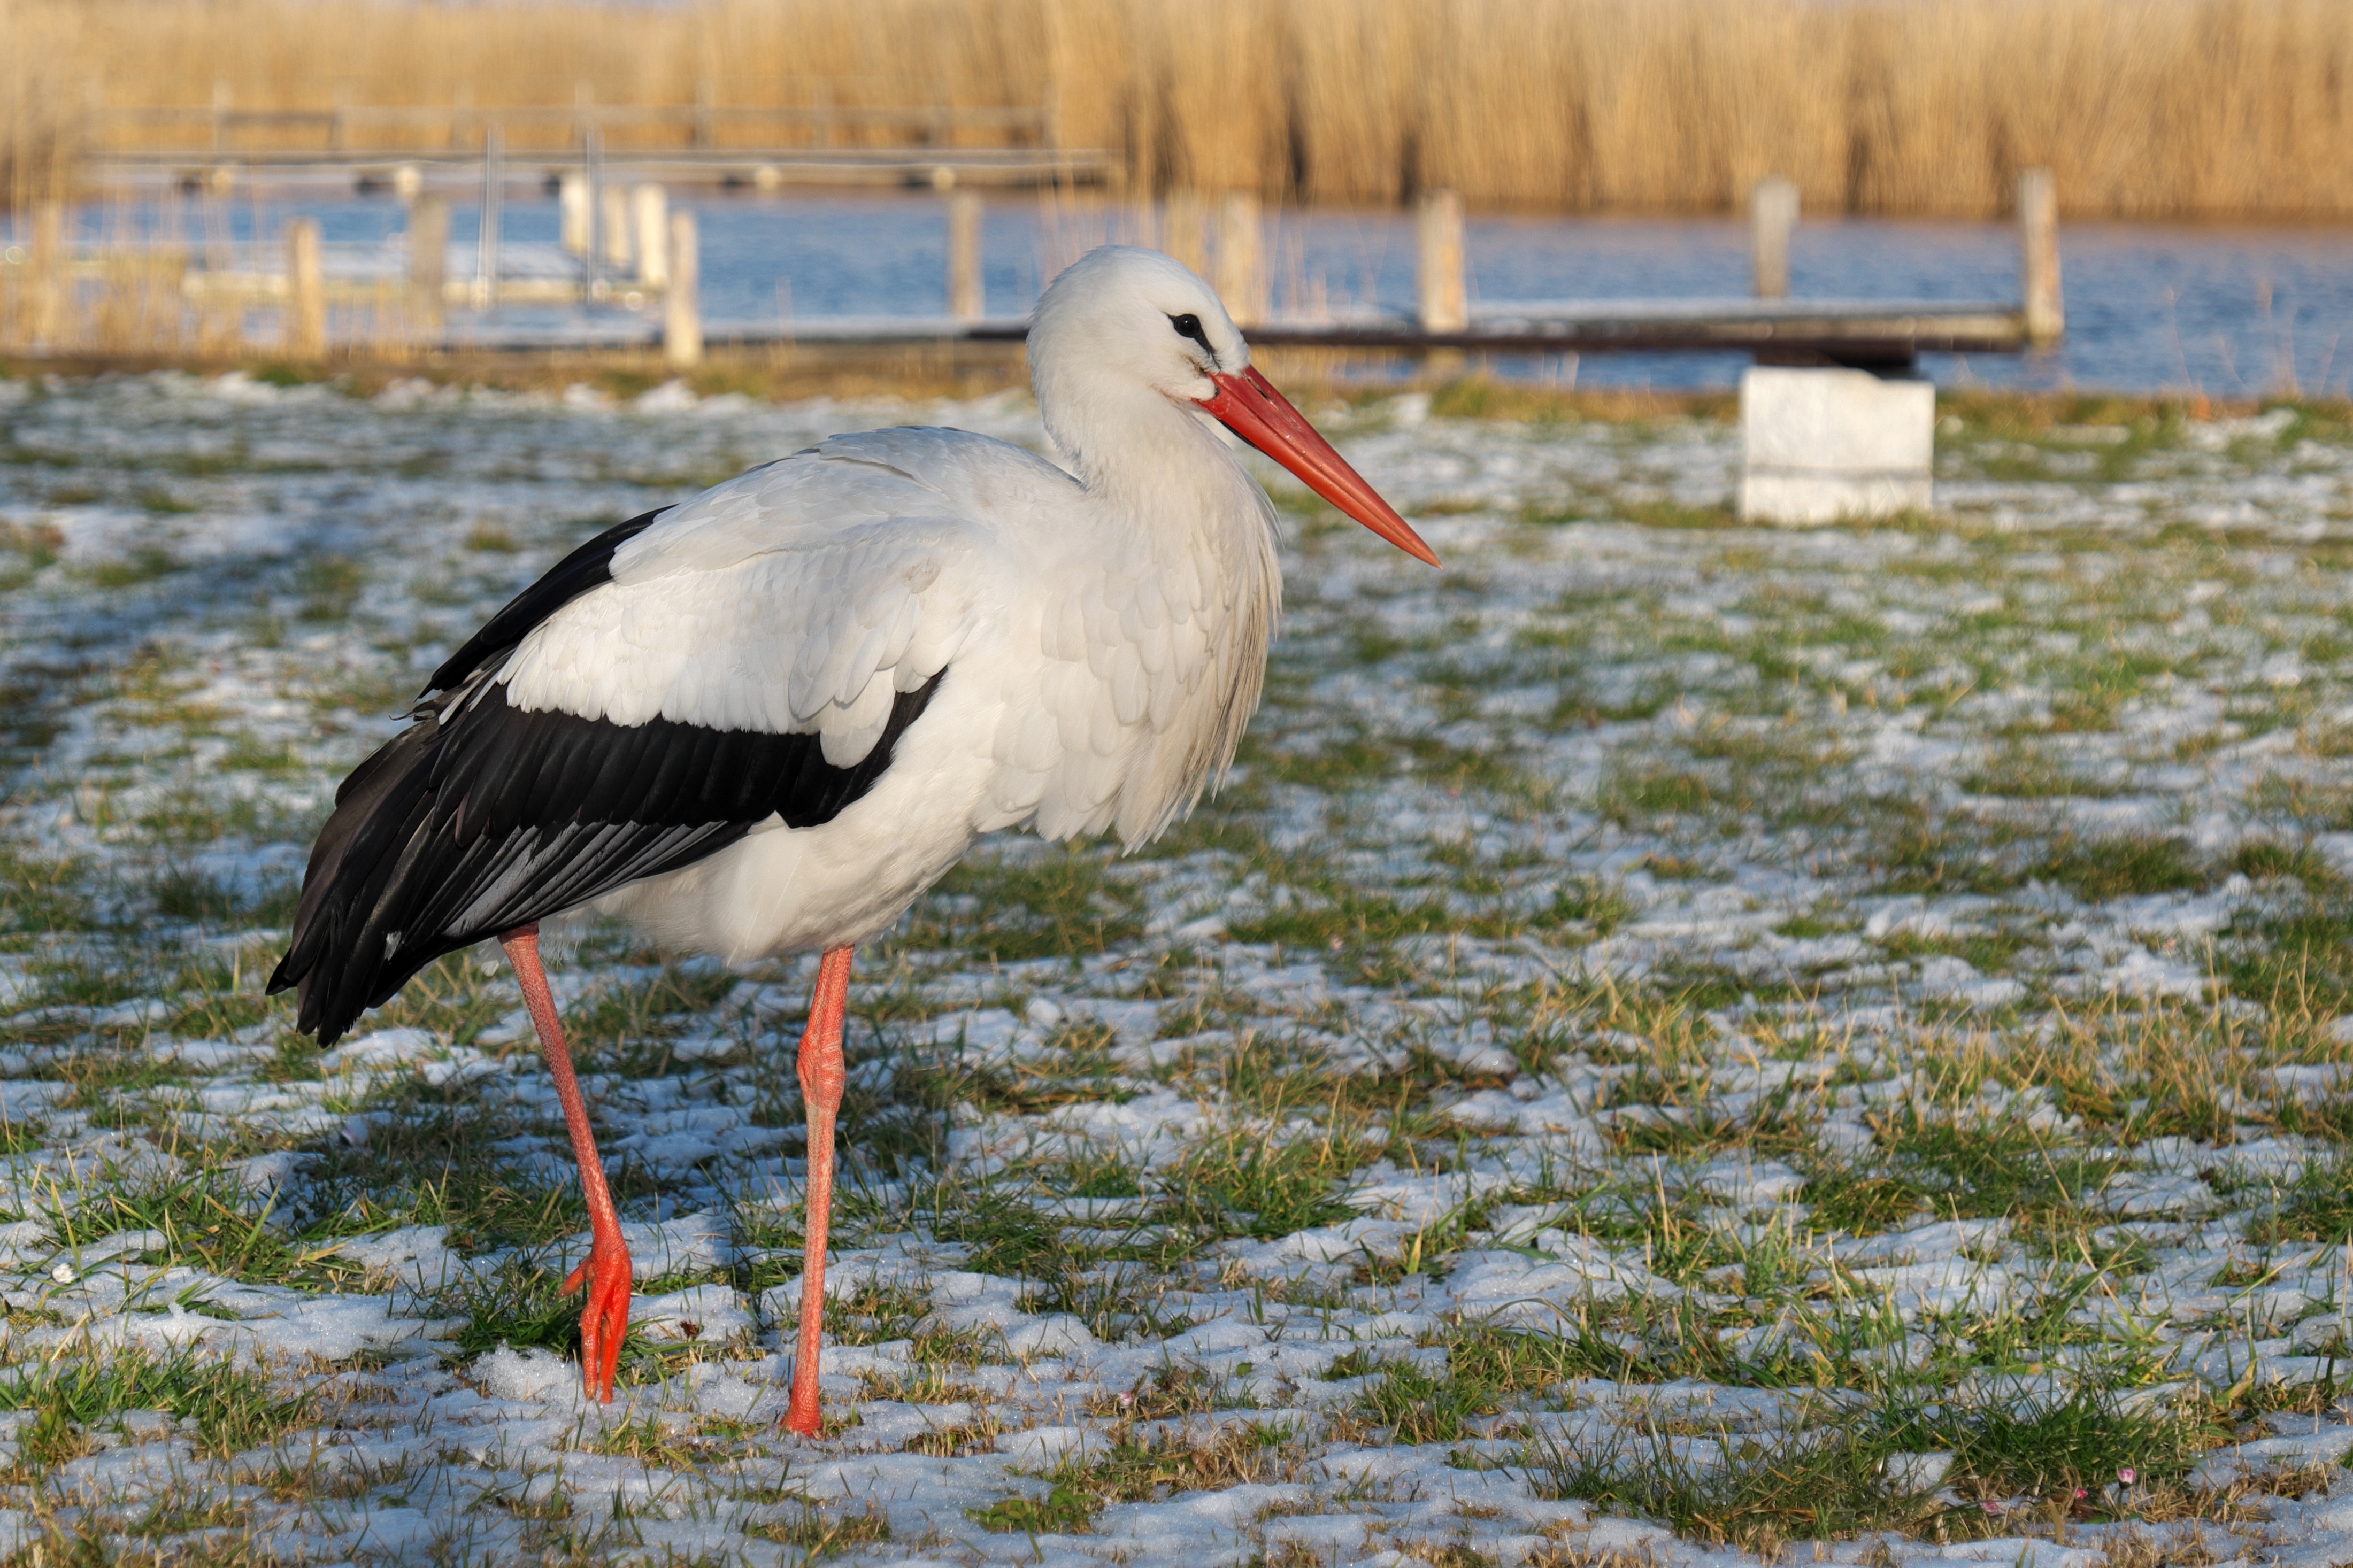
nature, snow, cold, winter, bird, white, lake, wildlife, beak, snowy, fauna, stork, wetland, vertebrate, wintry, shorebird, winter mood, white stork, rattle stork, ciconiiformes, rust neusiedlersee